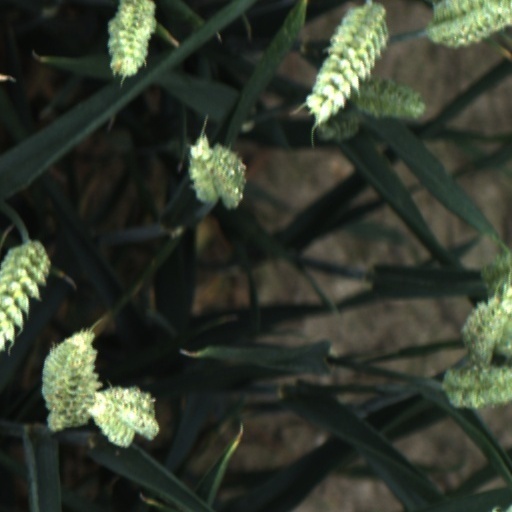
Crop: wheat